Calvados

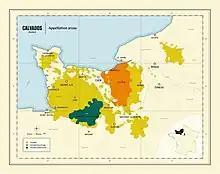
Map of Calvados appellation areas

The appellation of AOC ("appellation d'origine contrôlée") for calvados authorizes double distillation for all calvados, but it is required for the "Calvados Pays d'Auge".